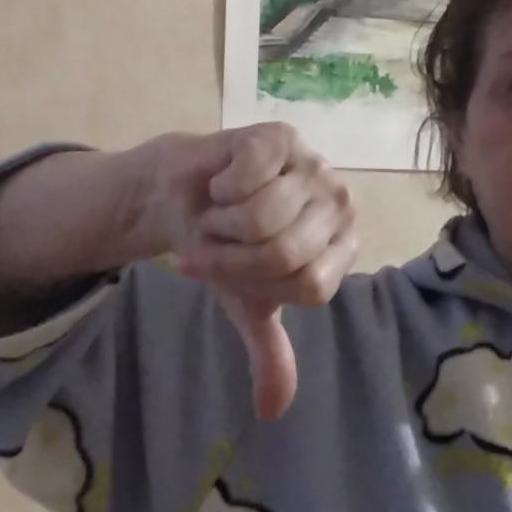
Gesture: dislike